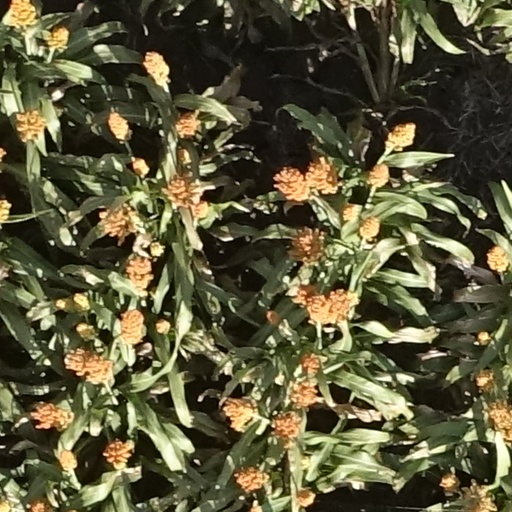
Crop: sorghum